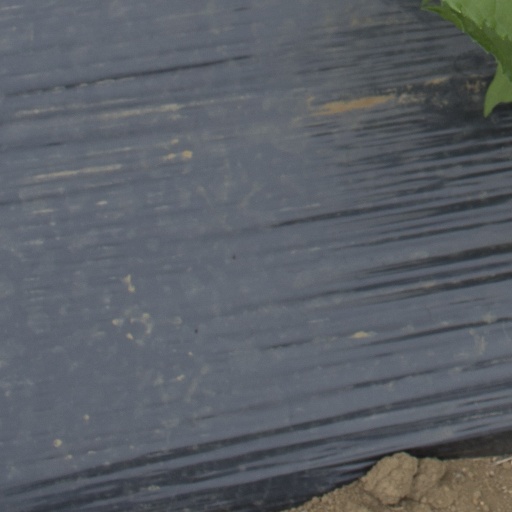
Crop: Jerusalem artichoke